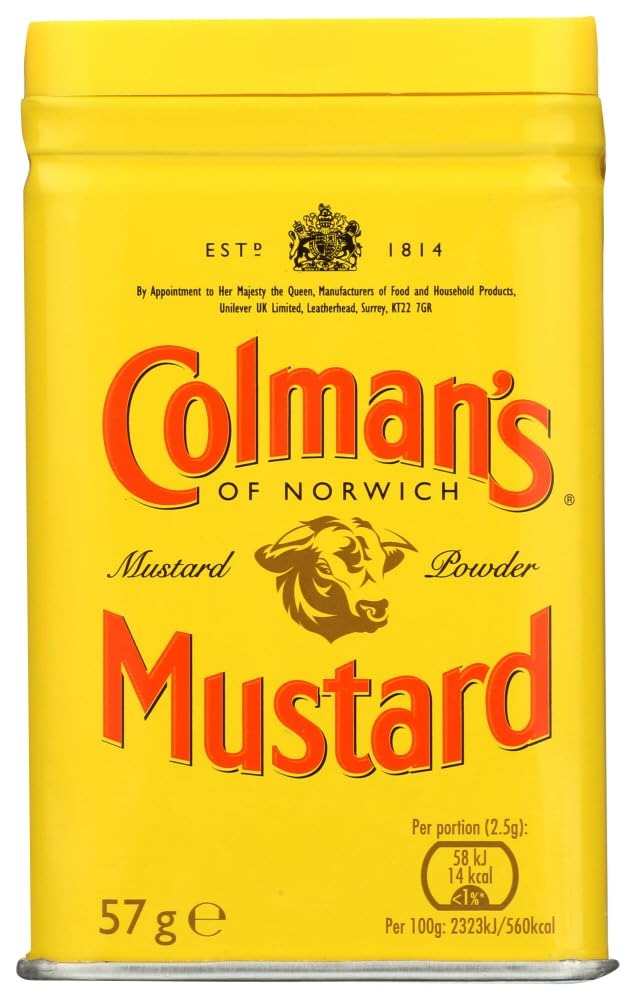
Item Name: Colmans - Colmans Mustard Dry (12x2OZ )
Value: 24.0
Unit: Fl Oz

Price: 8.06